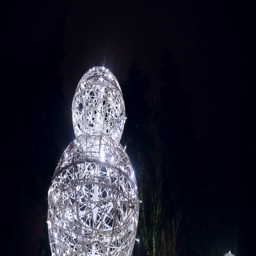
snowman large glowing balls in the night snowy city